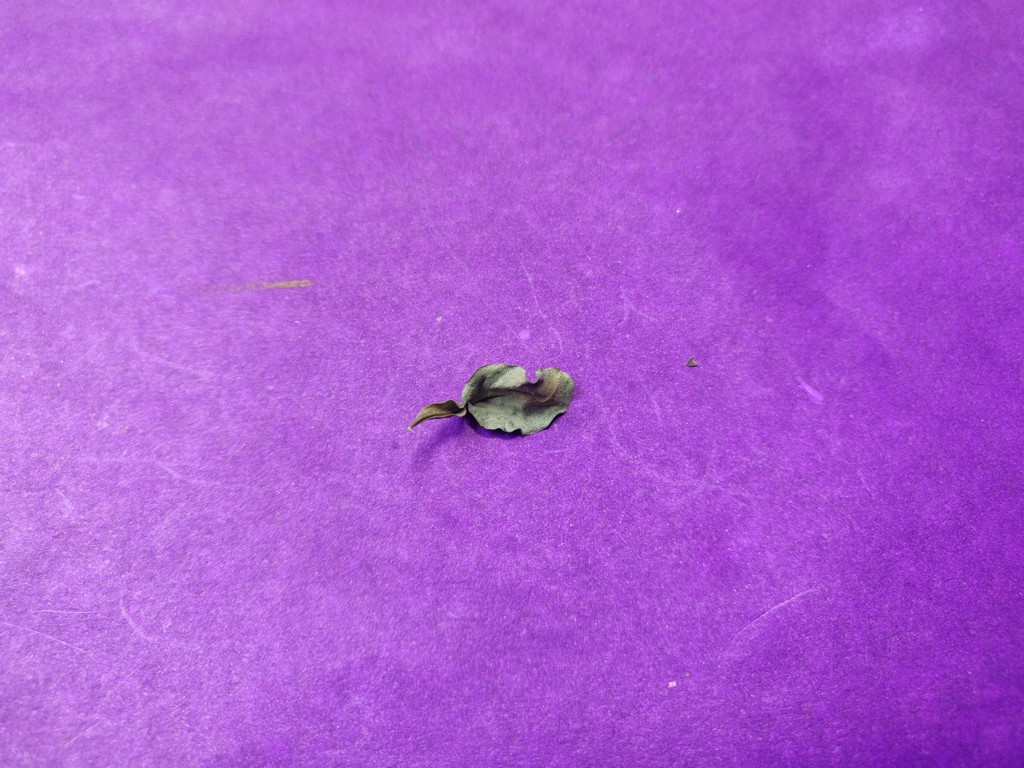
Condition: Dried
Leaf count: single
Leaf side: unknown